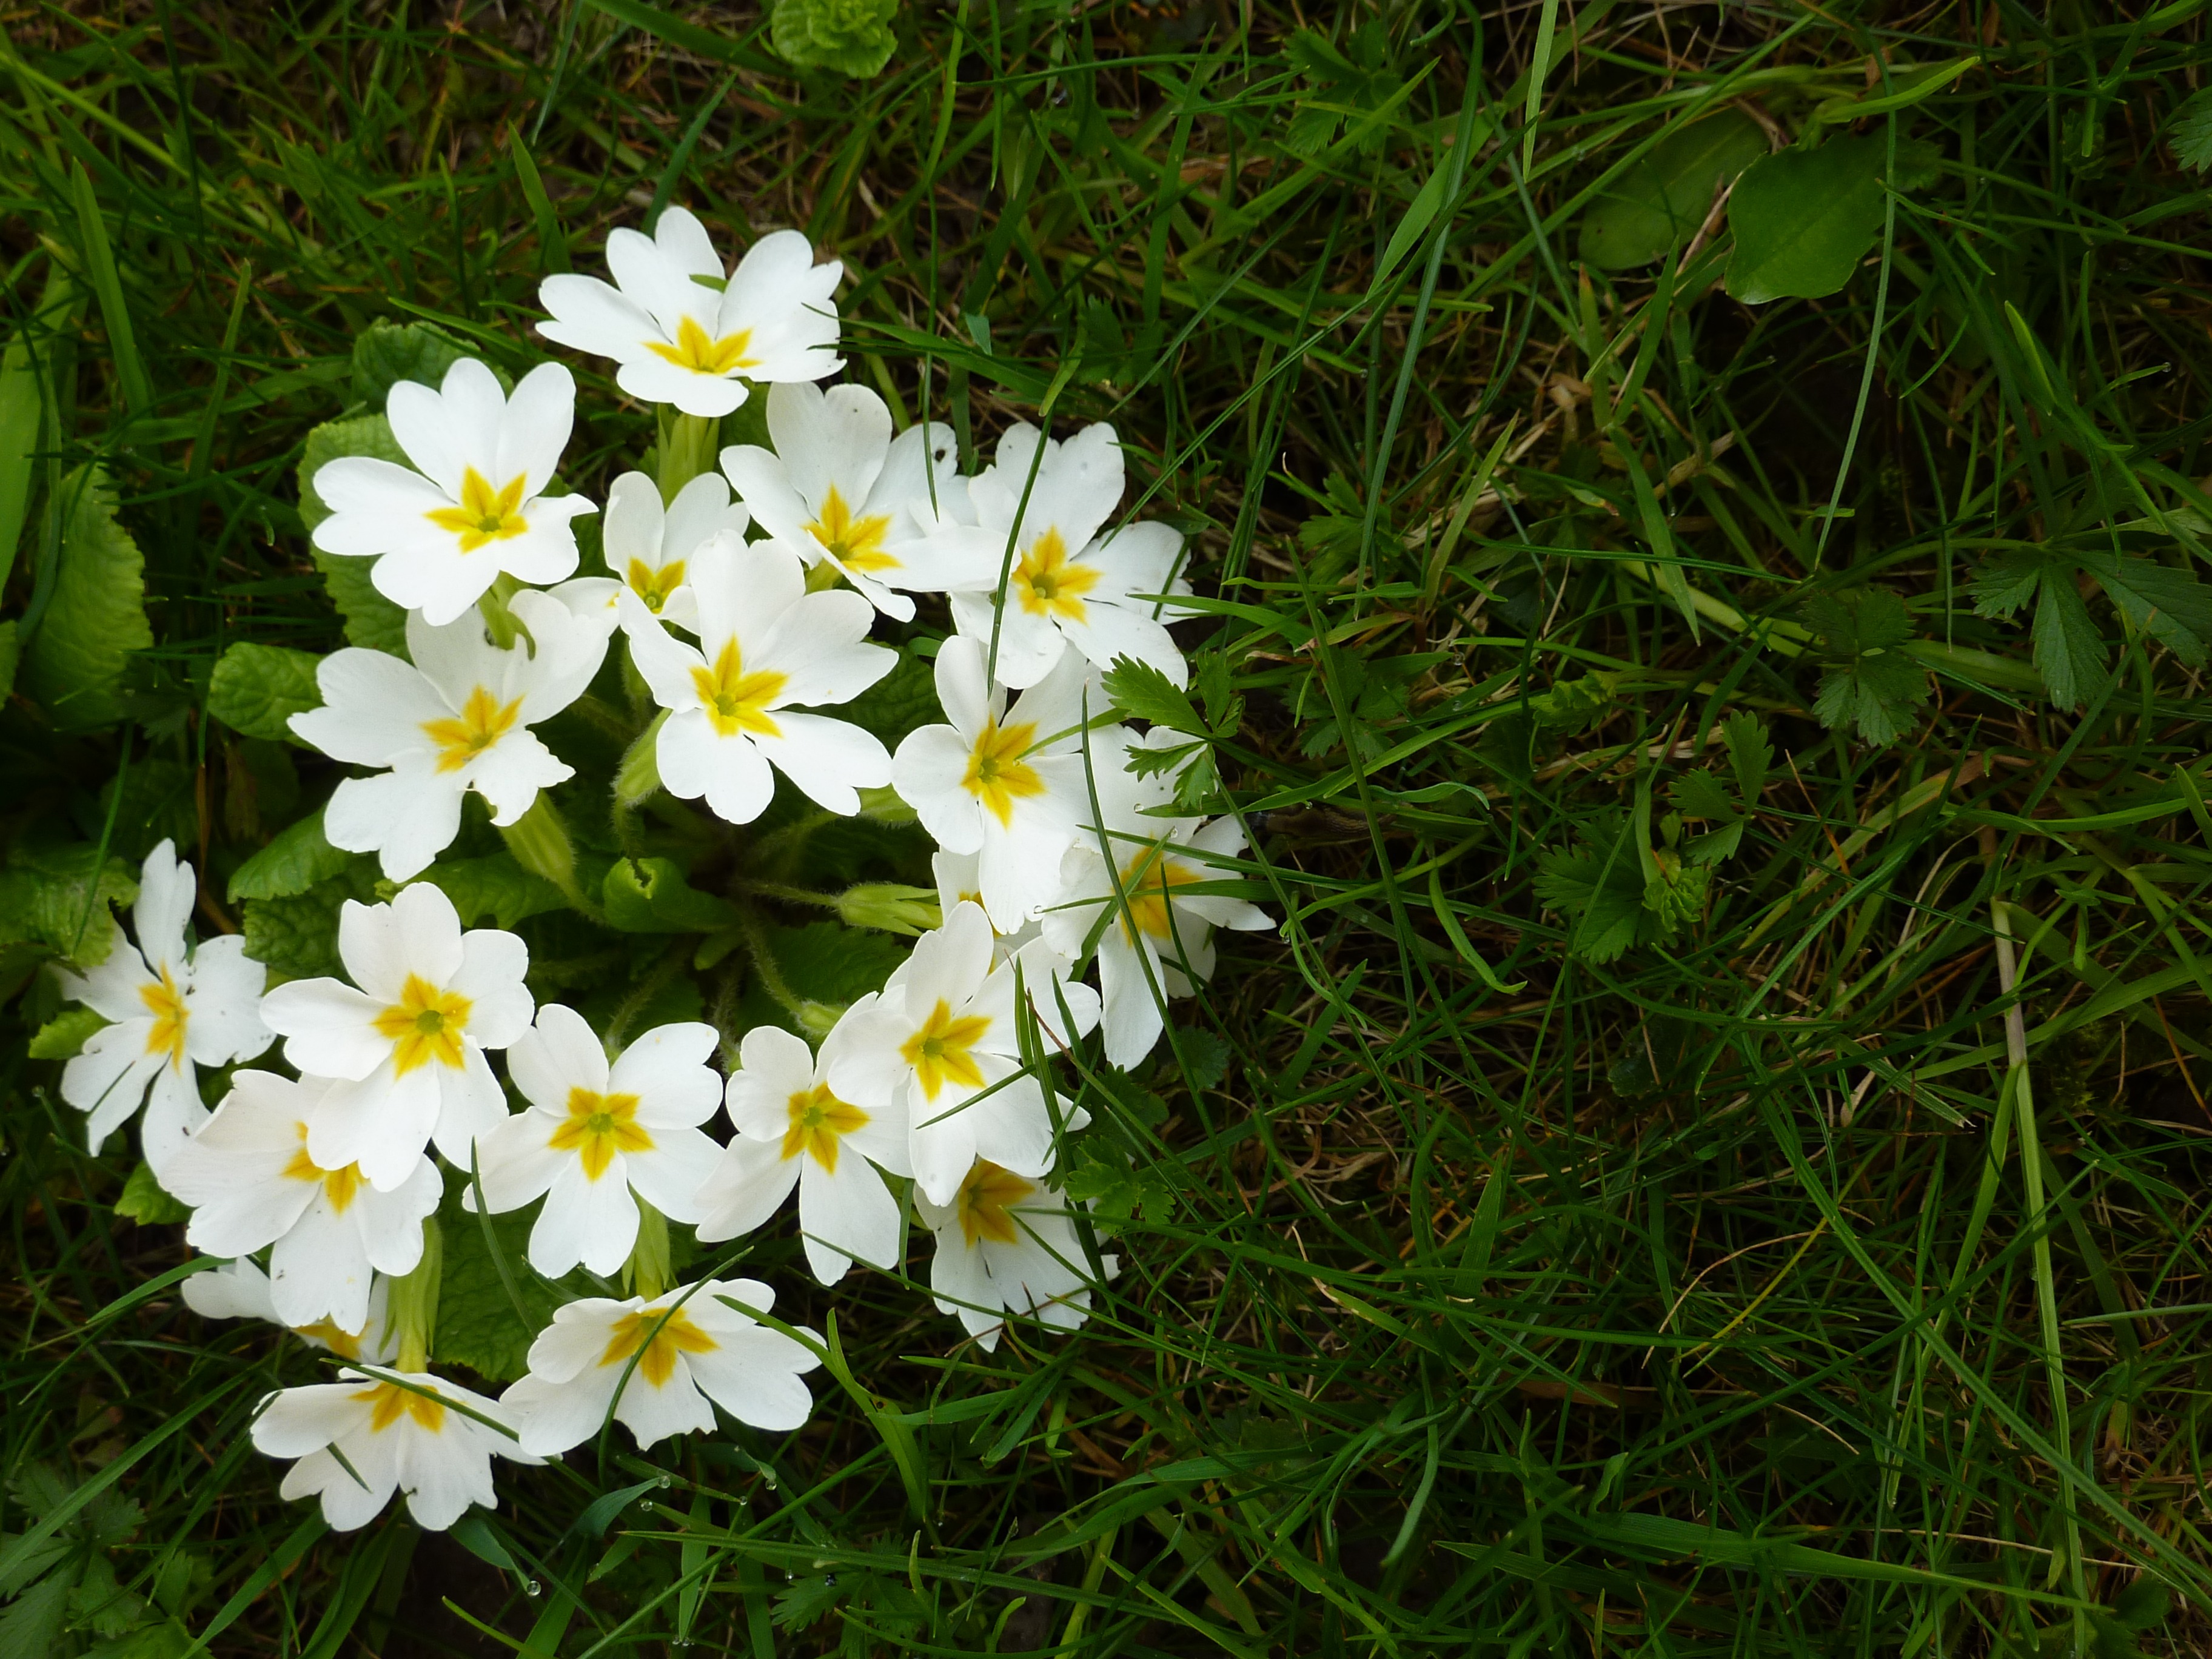
nature, grass, plant, white, meadow, flower, botany, flora, wild flower, wildflower, flowers, narcissus, flowering plant, land plant